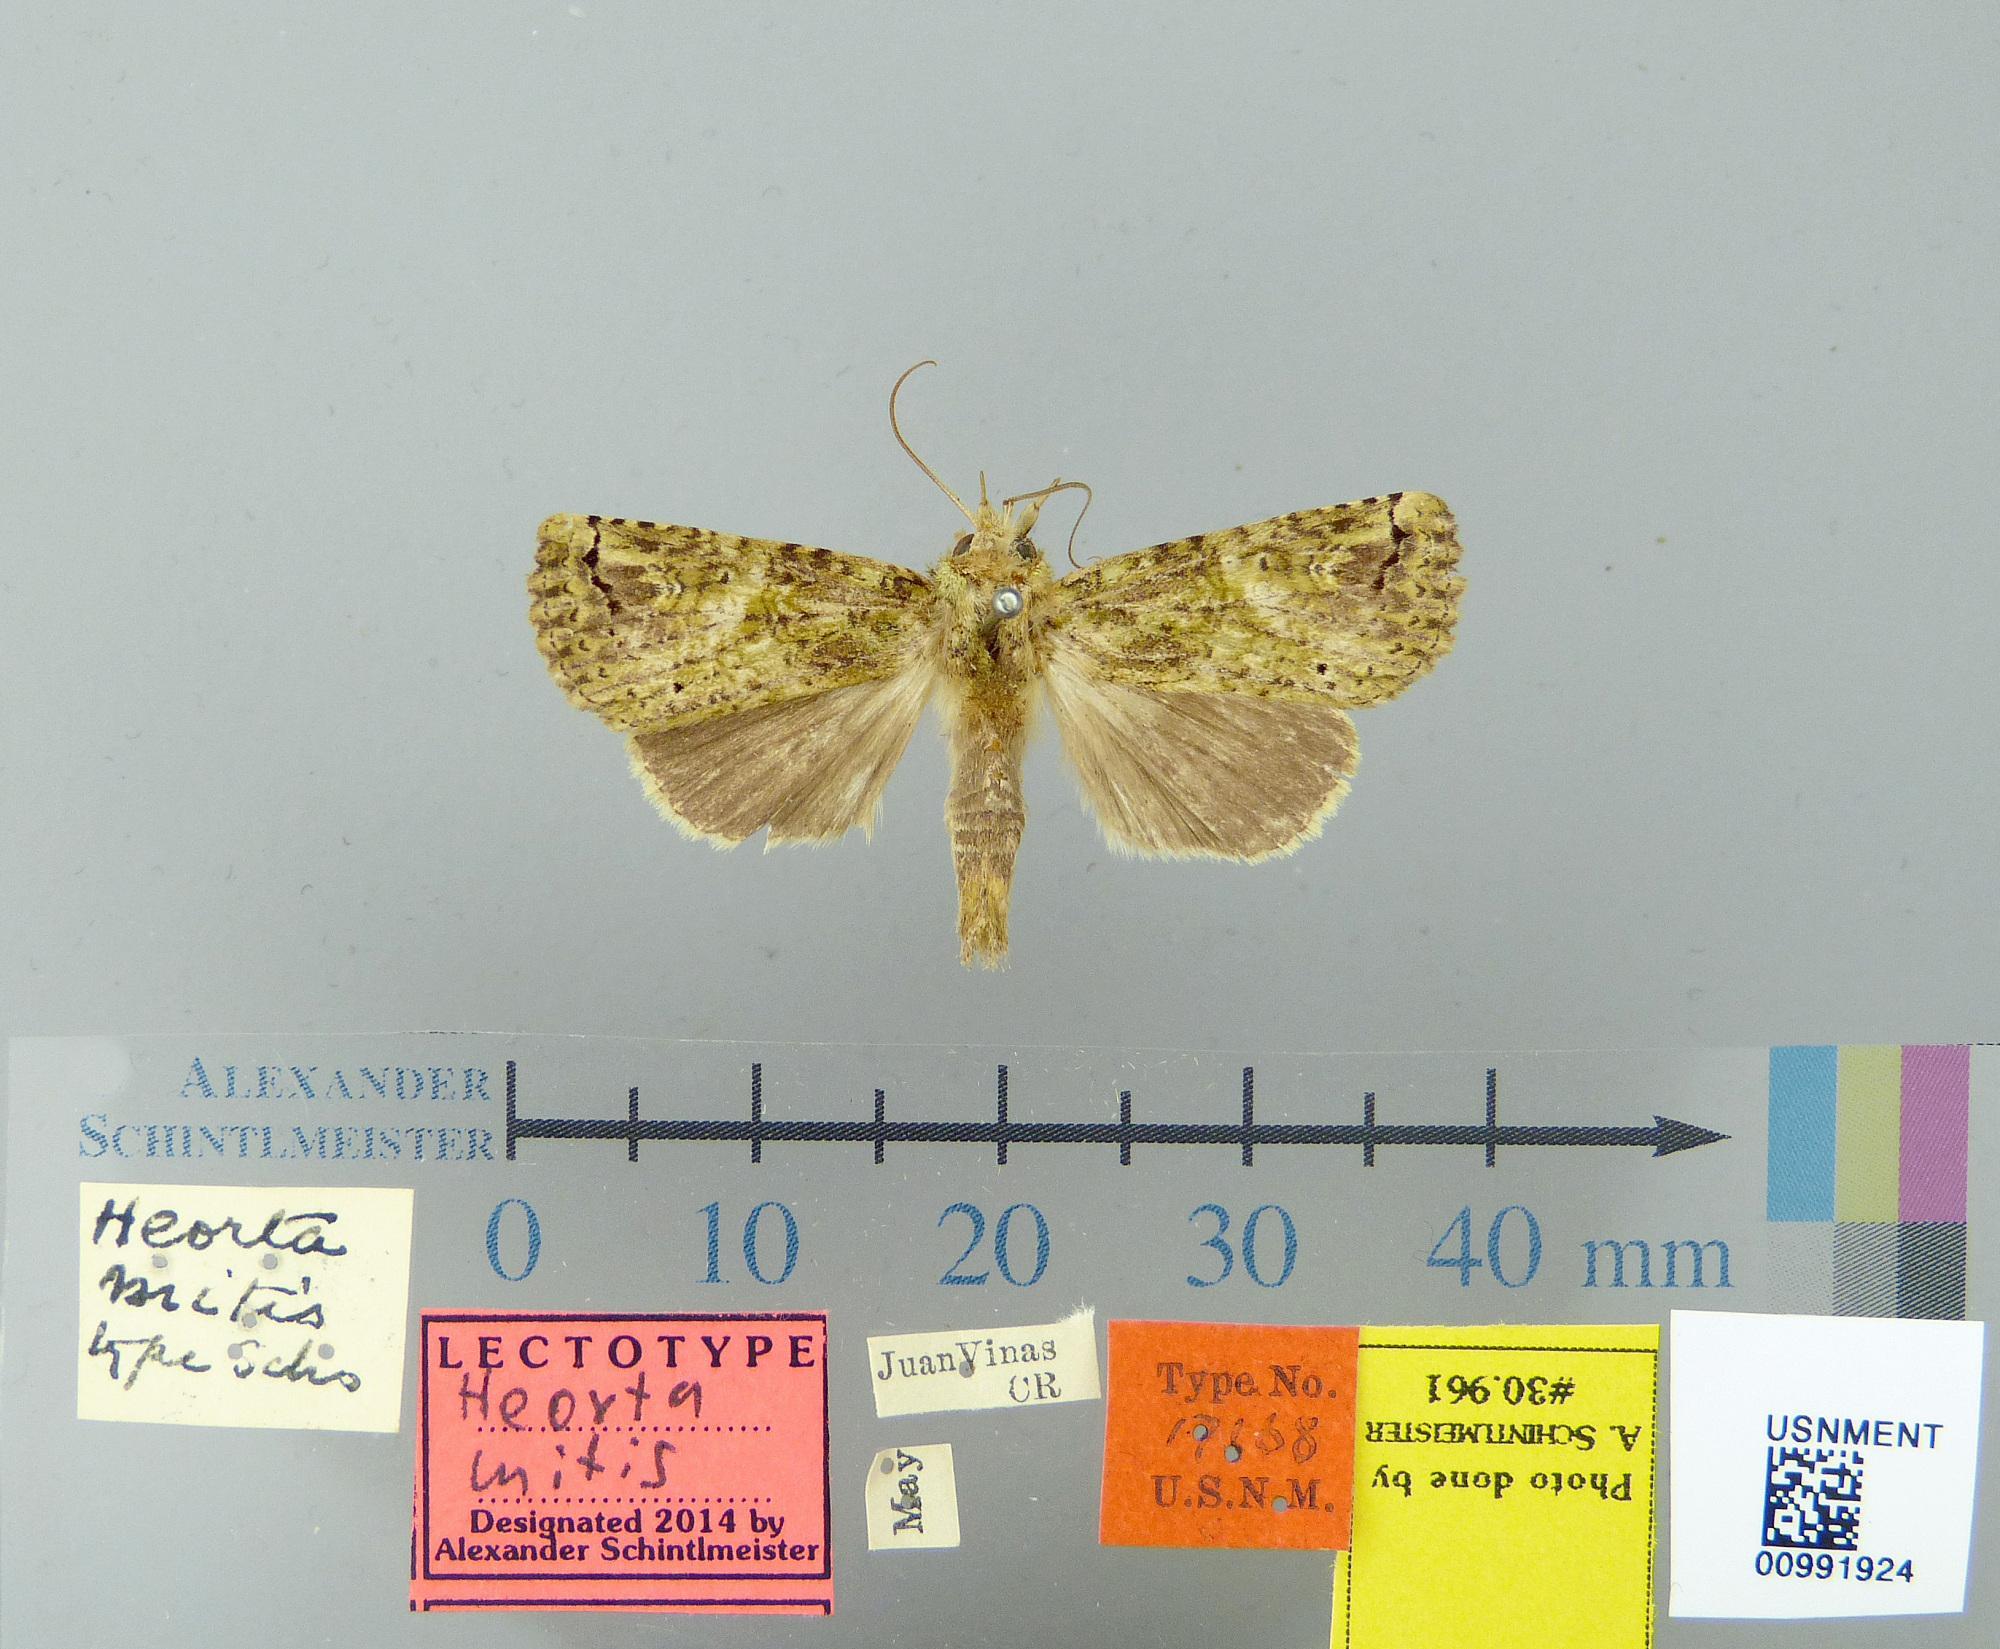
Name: Heorta mitis
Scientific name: Heorta mitis Schaus, 1911
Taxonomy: Animalia, Arthropoda, Insecta, Lepidoptera, Notodontidae
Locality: Juan Vinas, Unknown, Costa Rica